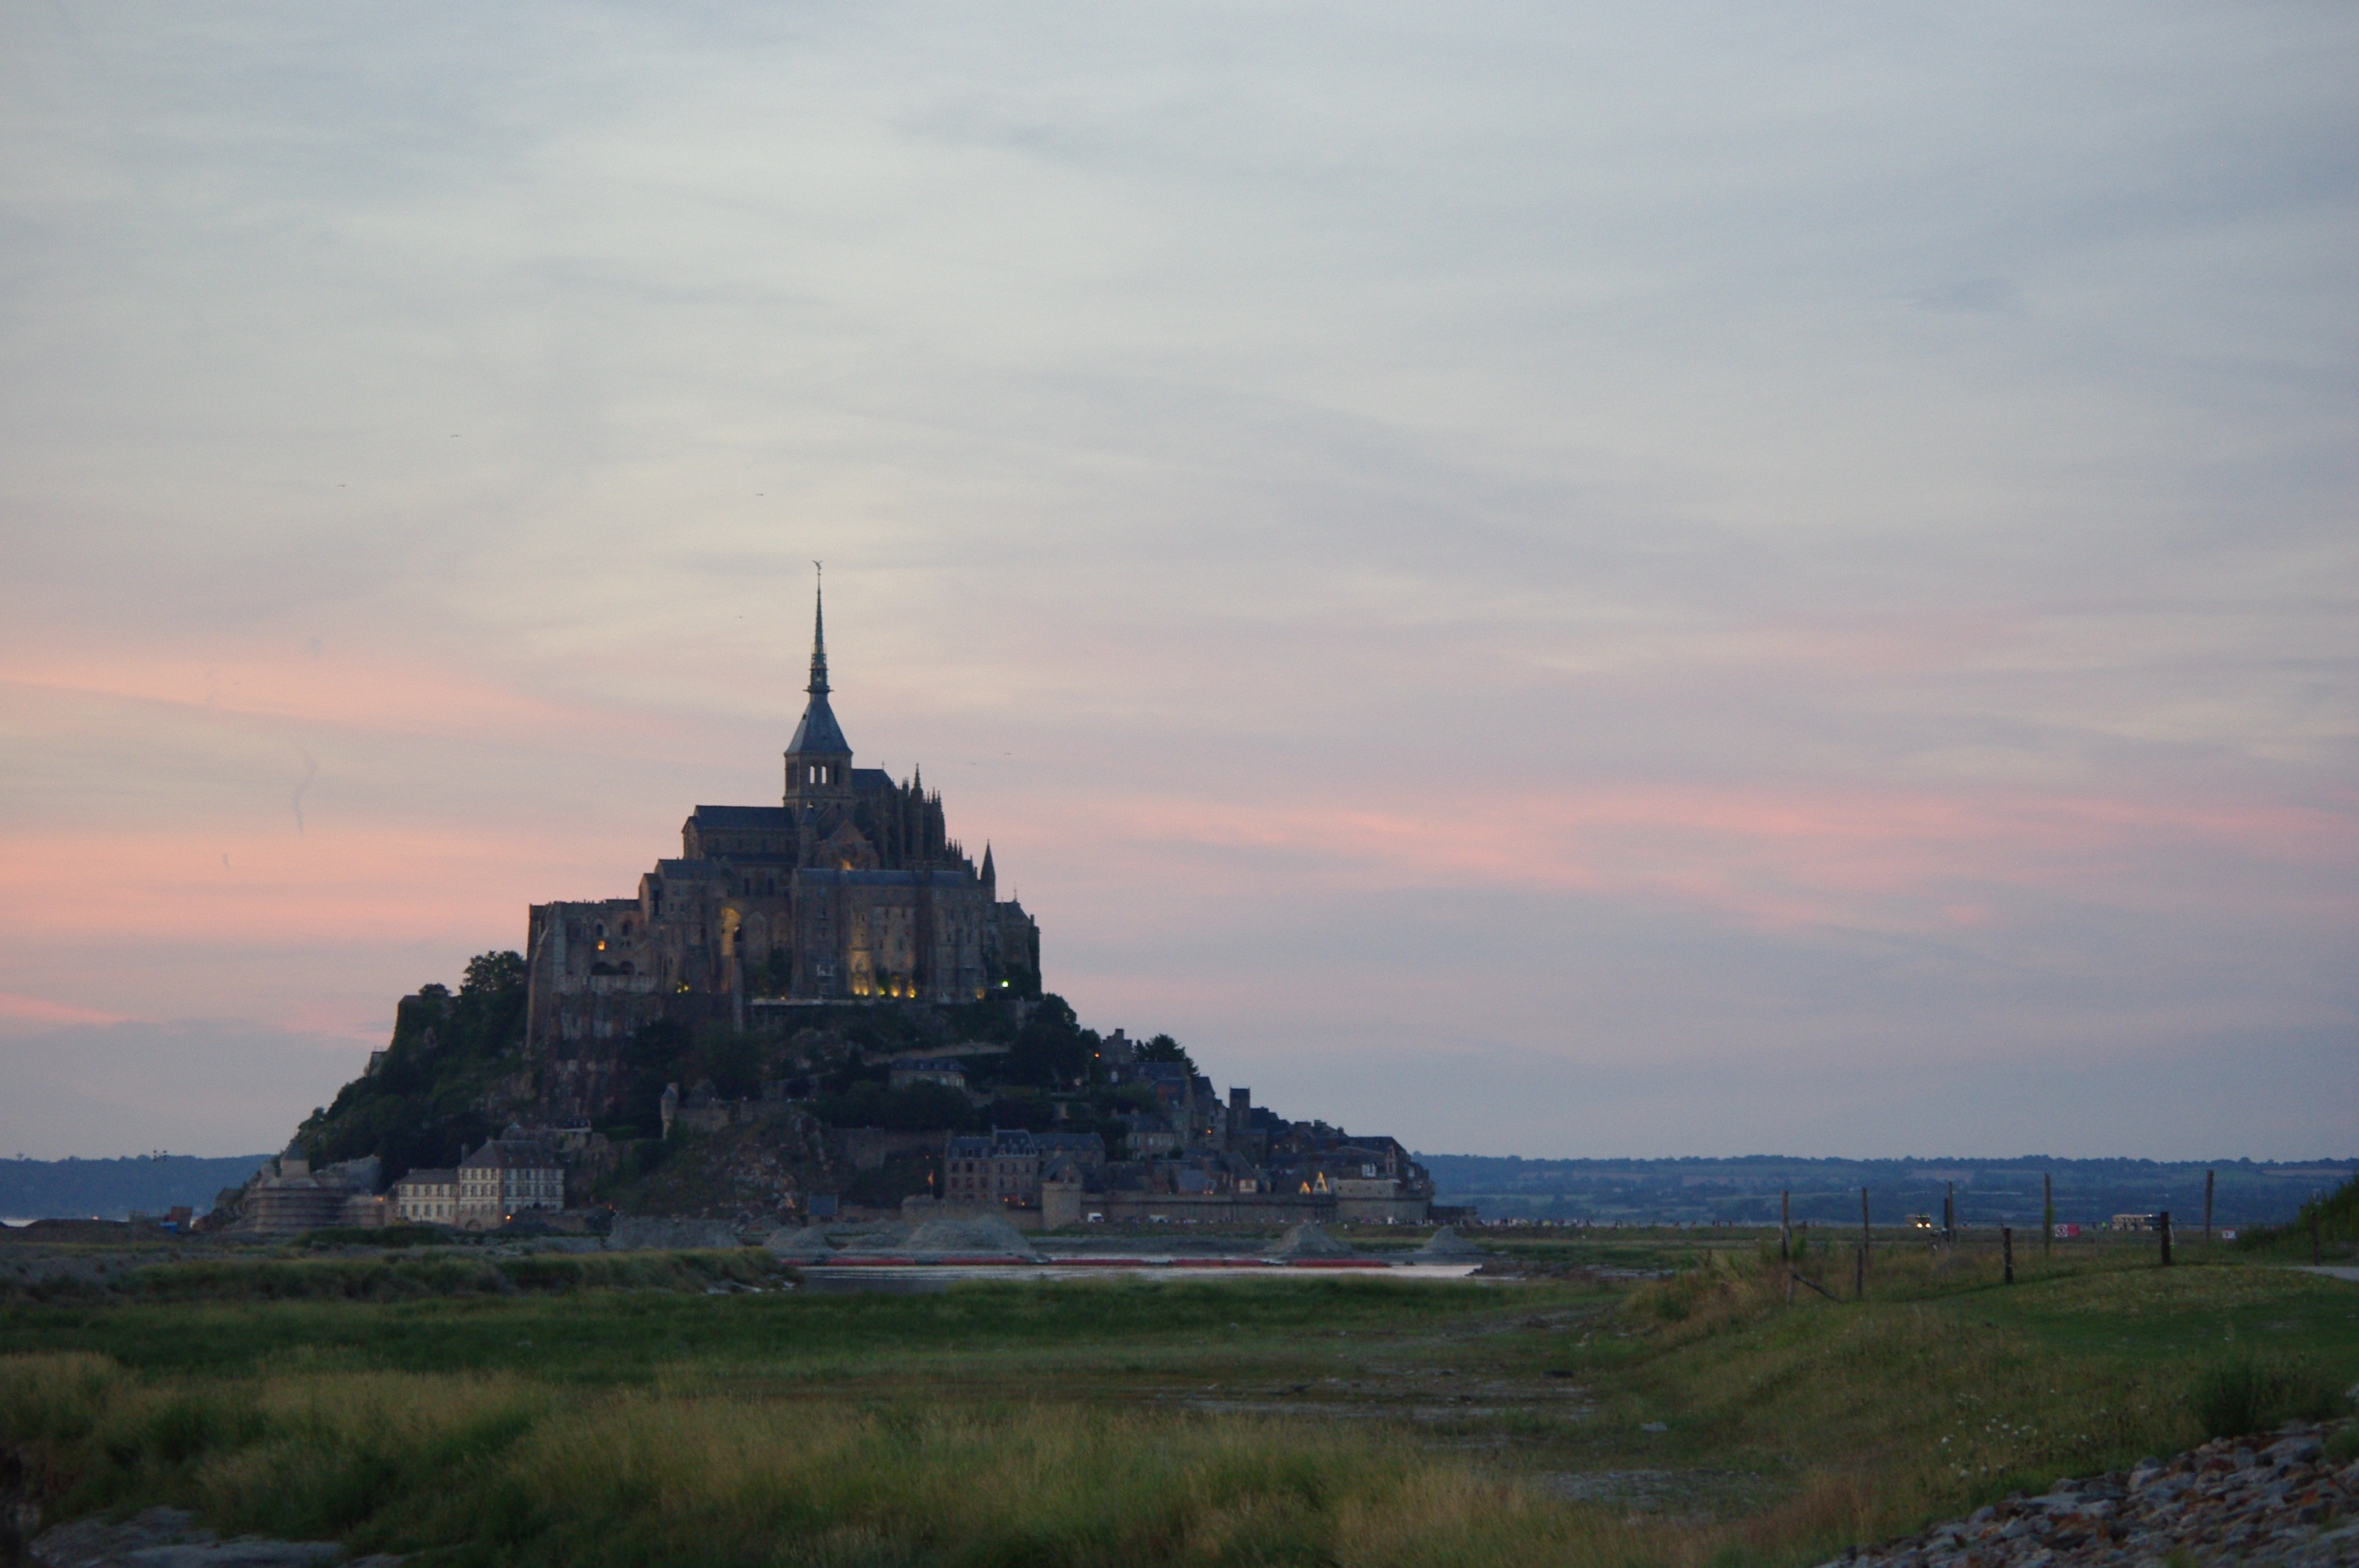
sea, coast, horizon, sky, morning, hill, building, dawn, monument, dusk, evening, reflection, tower, bay, island, castle, landmark, tourism, place of worship, handle, catholic, stones, normandy, abbey, old building stones, mont saint michel, salt meadows, cults, saint michel